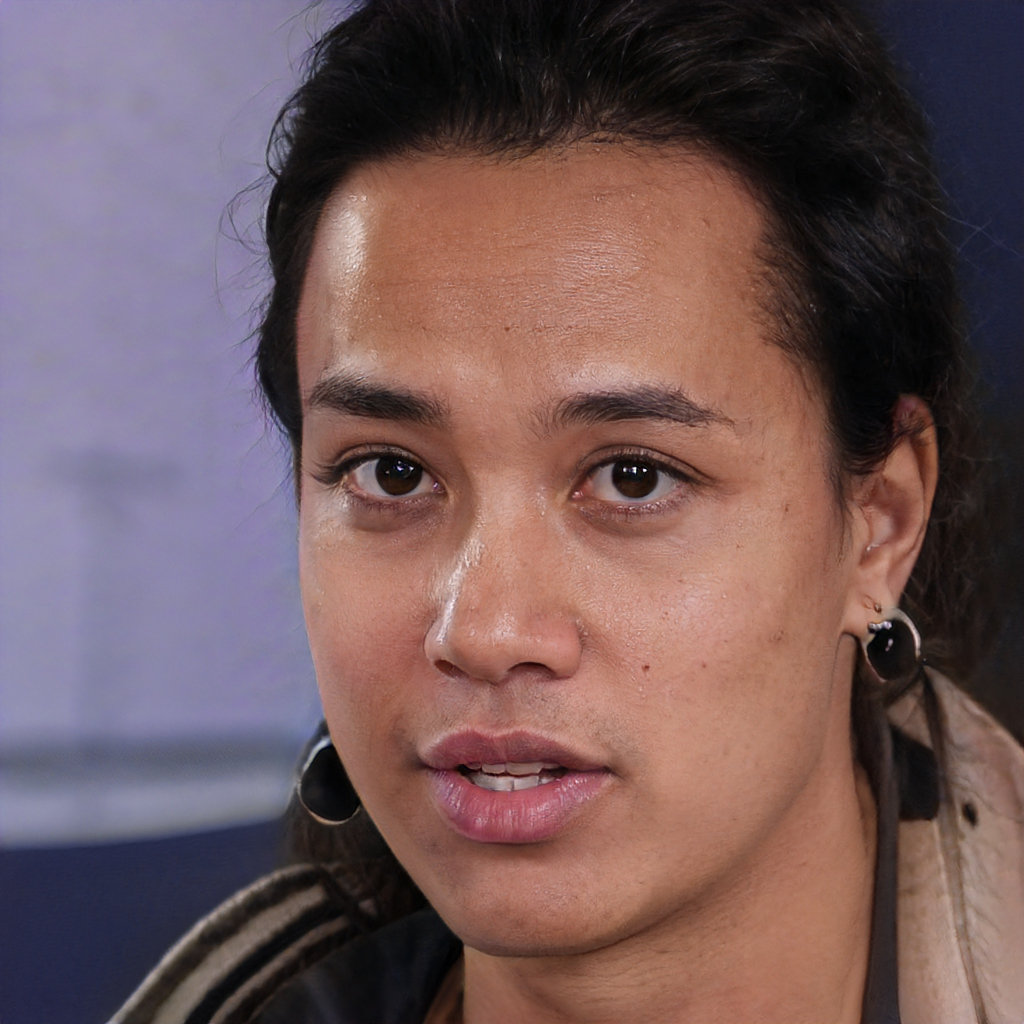
Portrait style: Real Portrait